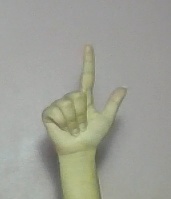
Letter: laam